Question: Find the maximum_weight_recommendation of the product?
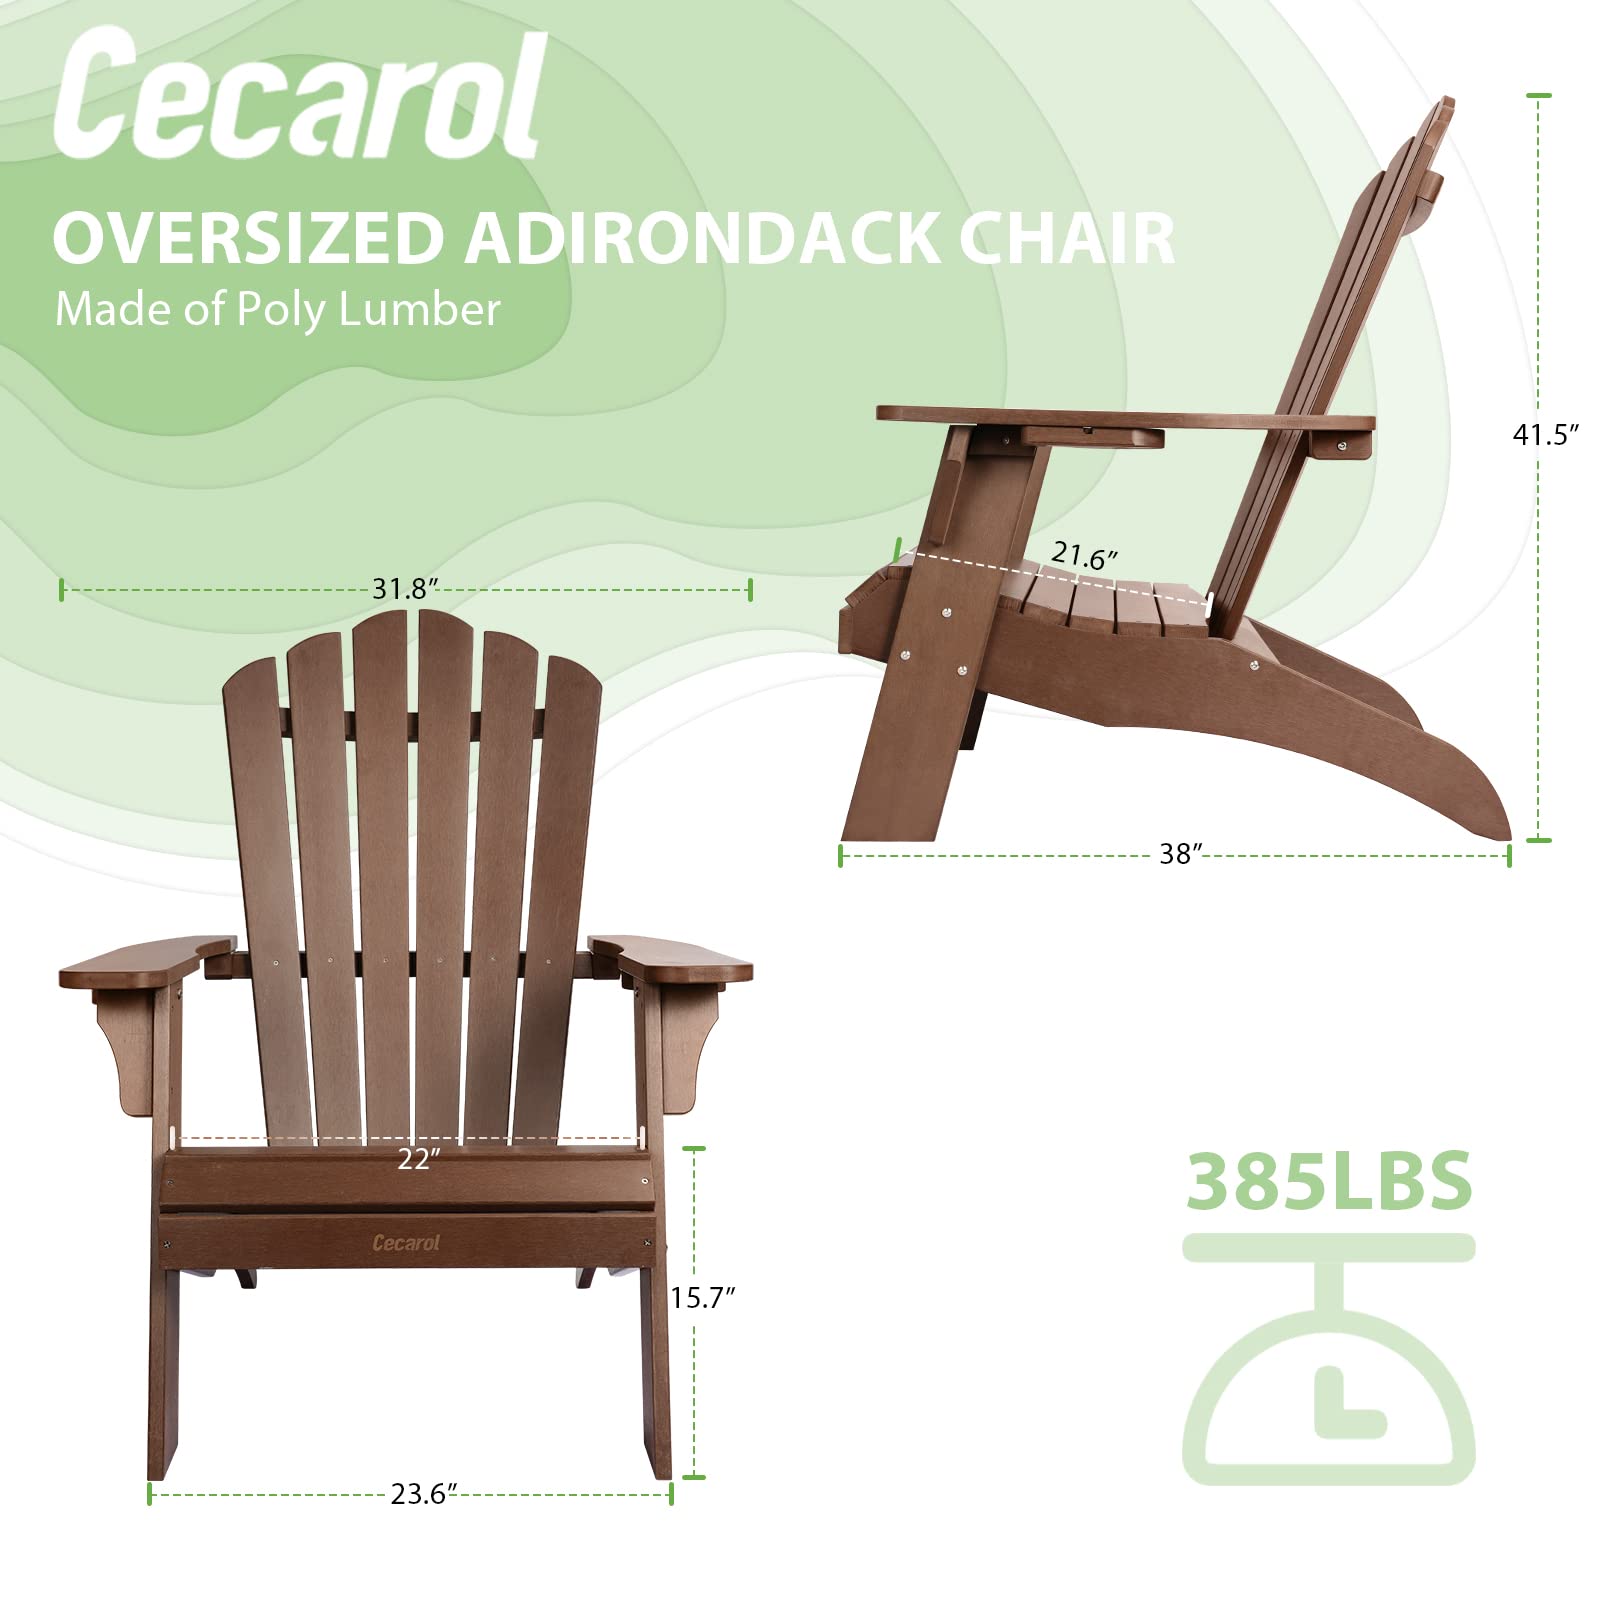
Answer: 385 pound